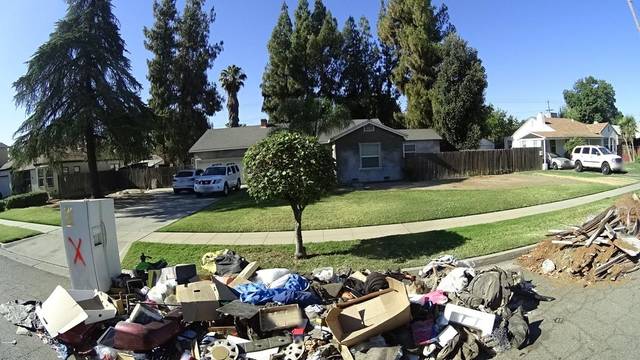
Region: Colombia
Coordinates: 36.771, -119.789